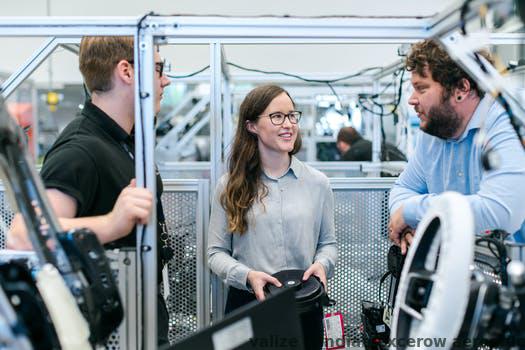
Label: Watermark